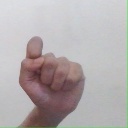
अक्षर: घ